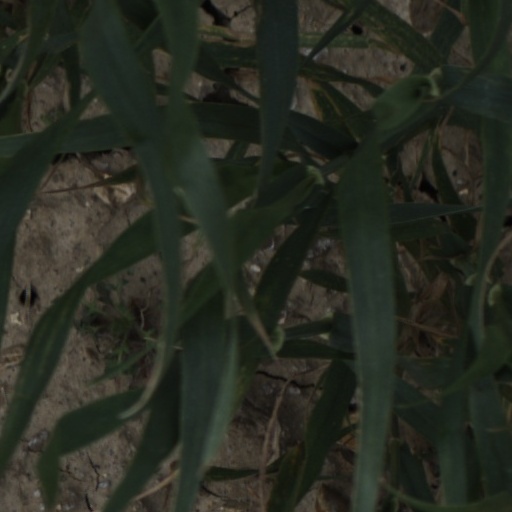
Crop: wheat